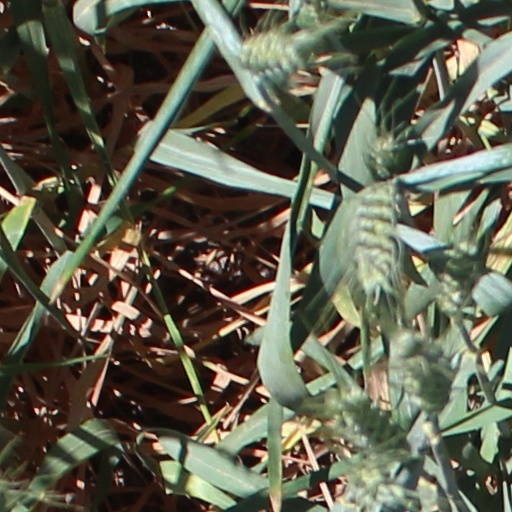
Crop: wheat